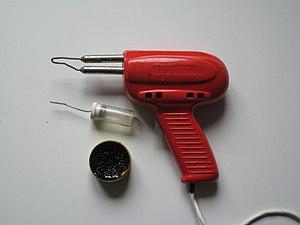
Pistolet à souder
Le bracelet de survie ou bracelet de secours est un nouage porté au poignet dont le but est de faciliter le transport d'une longueur de corde rapidement utilisable en cas de problème.